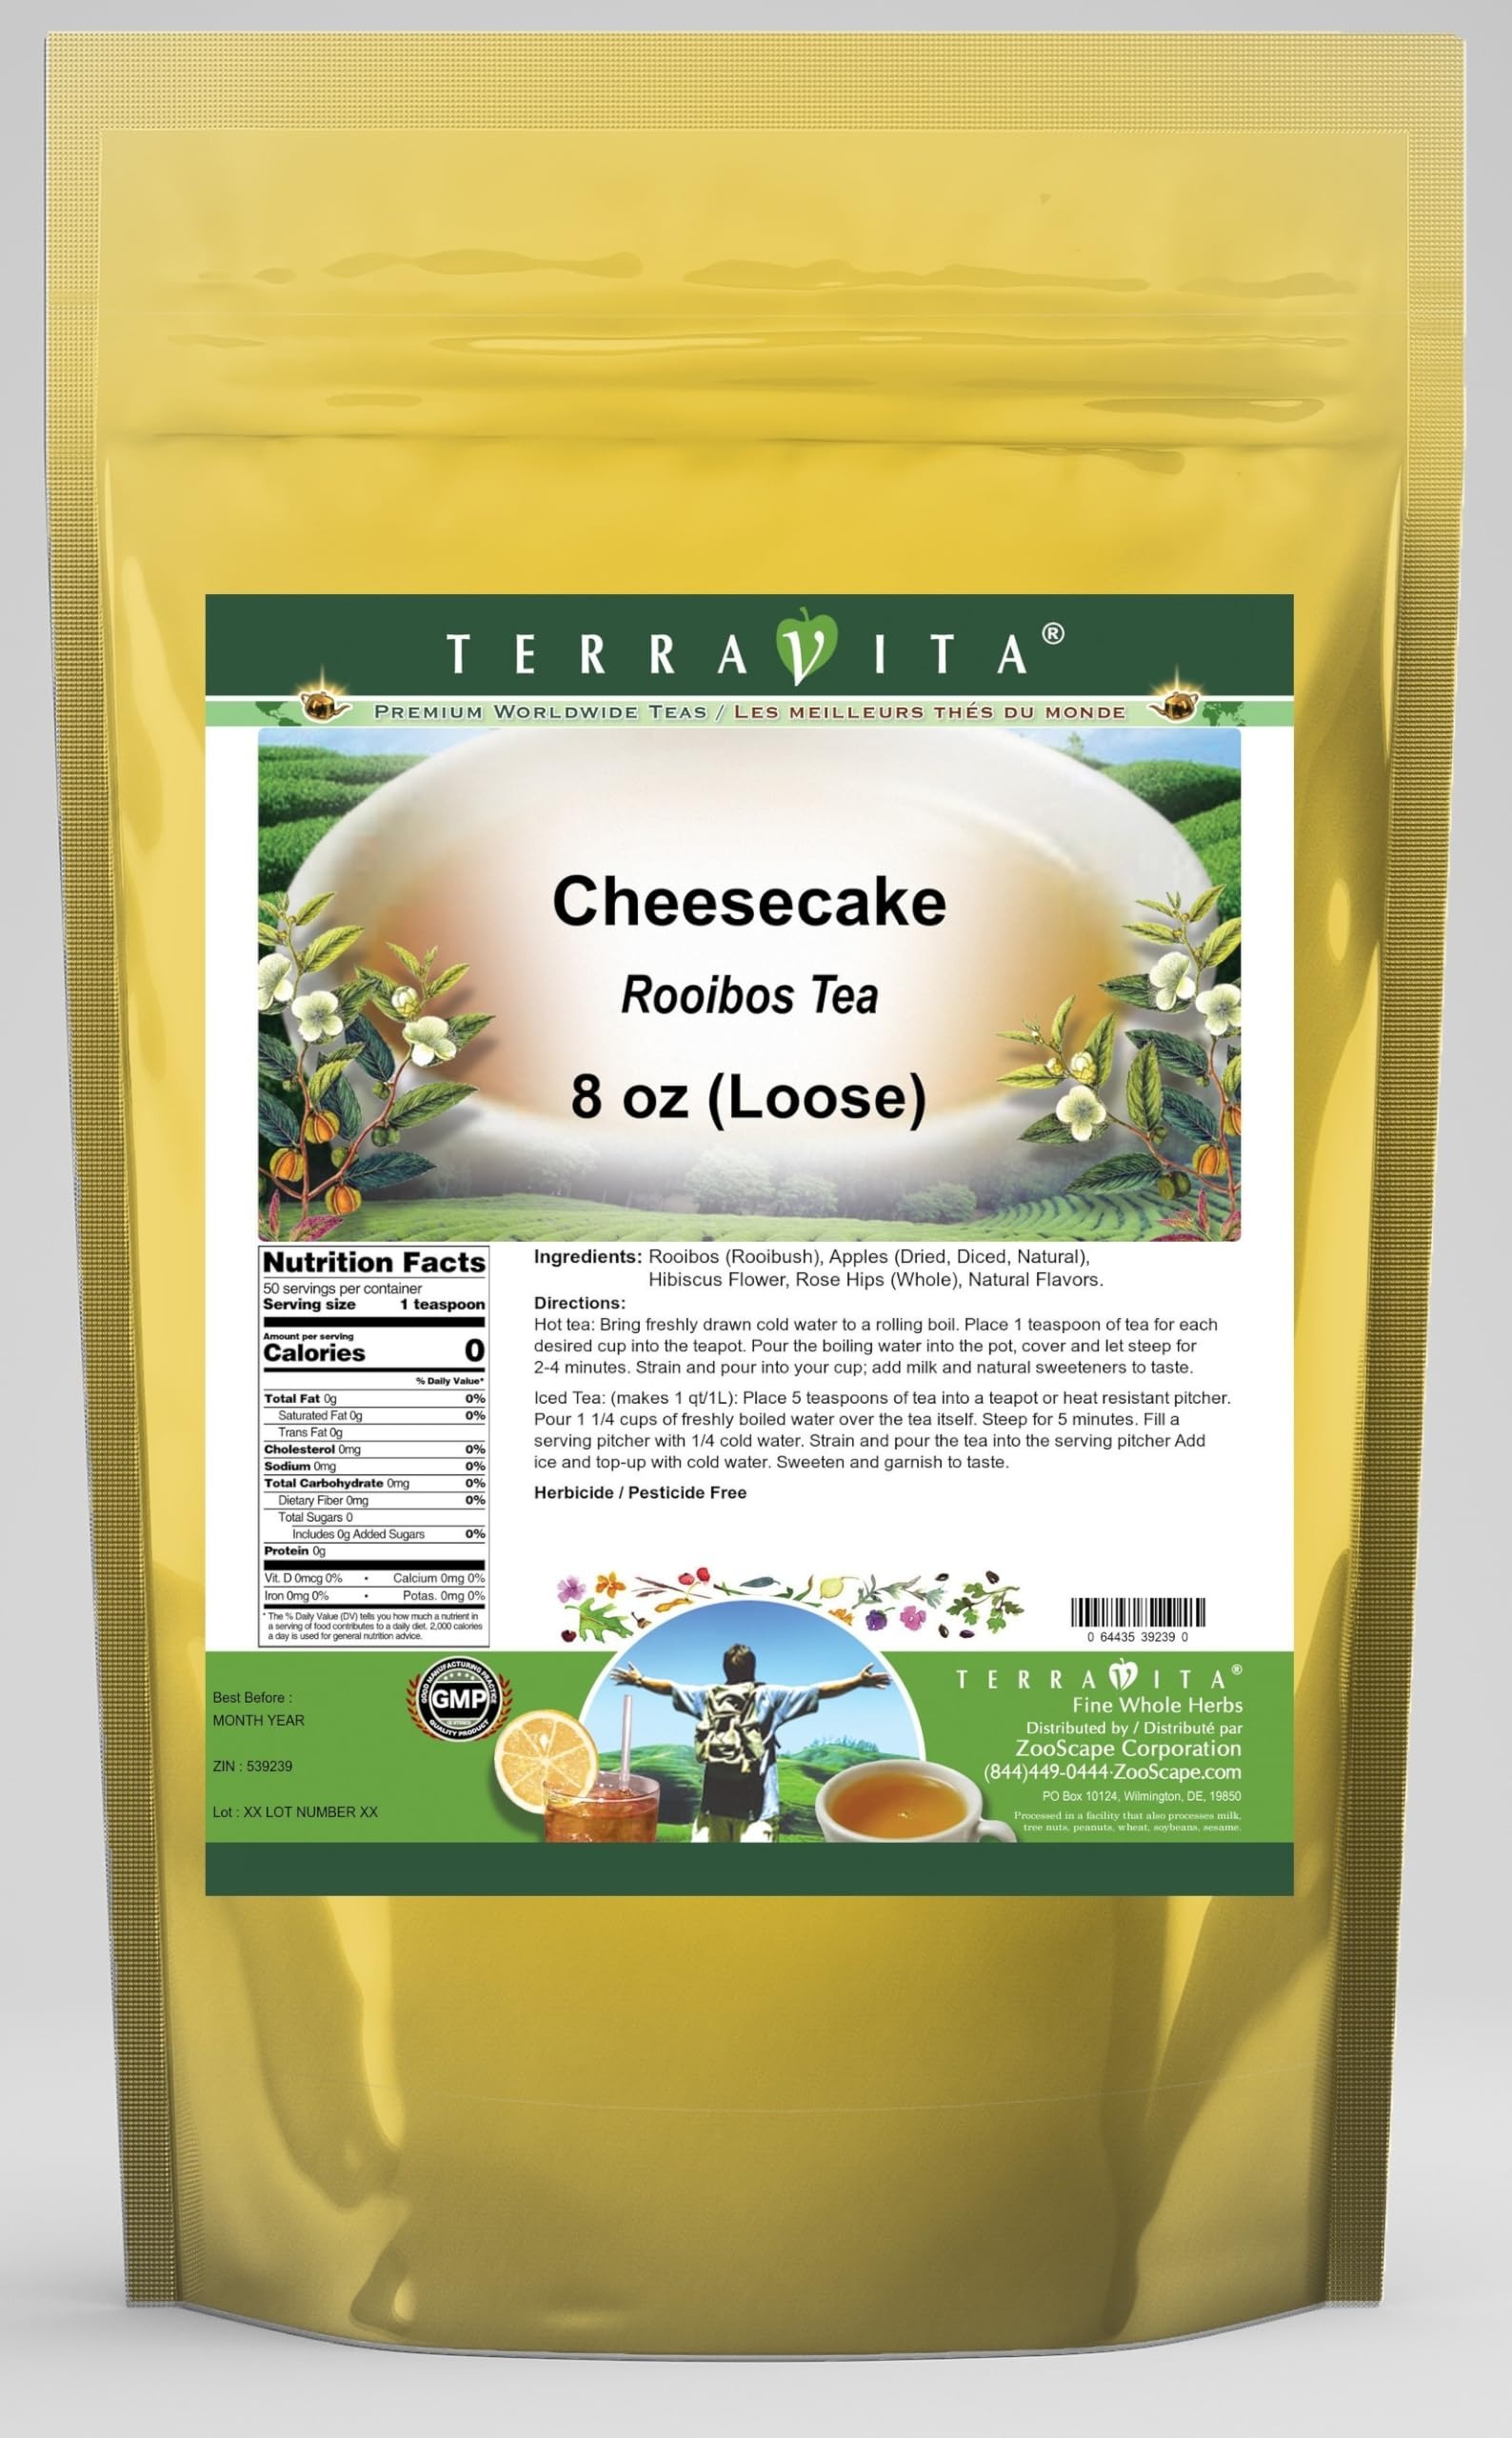
Item Name: Cheesecake Rooibos Tea (Loose) (8 oz, ZIN: 539239) - 2 Pack
Bullet Point 1: Our Cheesecake Rooibos Tea is a delightful flavored Rooibos tea with Dried Apples (Diced, Natural), Hibiscus Flower and Rose Hips that you will really enjoy! The unique Cheesecake aroma and taste is a delight! - Ingredients: Rooibos tea, Dried Apples (Diced, Natural), Hibiscus Flower, Rose Hips and Natural Cheesecake Flavor.
Bullet Point 2: No fillers.
Bullet Point 3: Manufacturer: TerraVita
Bullet Point 4: Size: 8 oz
Bullet Point 5: Loose Leaf Rooibos Tea - Packed in a convenient upright pouch!
Product Description: Our Cheesecake Rooibos Tea is a delightful flavored Rooibos tea with Dried Apples (Diced, Natural), Hibiscus Flower and Rose Hips that you will really enjoy! The unique Cheesecake aroma and taste is a delight! - Ingredients: Rooibos tea, Dried Apples (Diced, Natural), Hibiscus Flower, Rose Hips and Natural Cheesecake Flavor. - Hot tea brewing method: Bring freshly drawn cold water to a rolling boil. Place 1 teaspoon of tea for each desired cup into the teapot. Pour the boiling water into the pot, cover and let steep for 2-4 minutes. Strain and pour into your cup; add milk and natural sweeteners to taste. - Iced tea brewing method: (to make 1 liter/quart): Place 5 teaspoons of tea into a teapot or heat resistant pitcher. Pour 1 1/4 cups of freshly boiled water over the tea itself. Steep for 5 minutes. Fill a serving pitcher with 1/4 cold water. Strain and pour the tea into the serving pitcher Add ice and top-up with cold water. Sweeten and garnish to taste. - TerraVita is an exclusive line of premium-quality, natural source products that use only the finest, purest and most potent ingredients found around the world. TerraVita is hallmarked by the highest possible standards of purity, potency, stability and freshness. All of our products are prepared with the highest elements of quality control, from raw materials through the entire manufacturing process, up to and including the moment that the bottles or bags are sealed for freshness and shipped out to you. Our highest possible standards are certified by independent laboratories and backed by our personal guarantee. - TerraVita exists to meet and ensure your family's health and wellness without the harmful effects of chemicals and health products. We strive to make all of our products affordable and reliable and are cons
Value: 16.0
Unit: Ounce

Price: 55.93